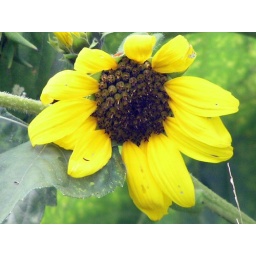
Another small yellow sunflower in my backyard